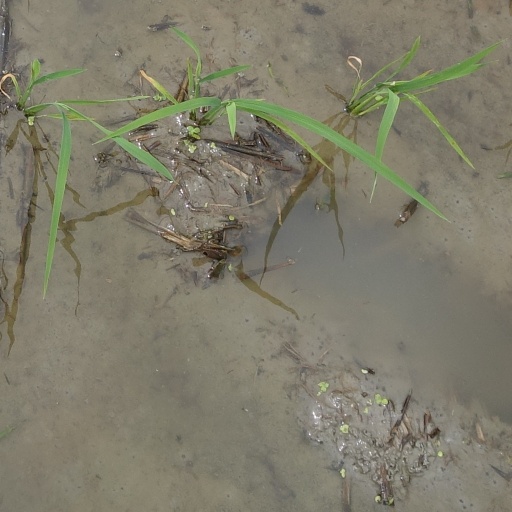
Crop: rice